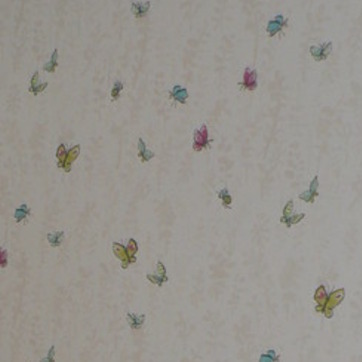
Material: wallpaper